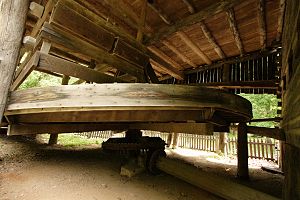
Trædemølle
Trædemølle drevet af okser
En trædemølle er tømmerkonstruktion med et møllehjul, lavet af brædder. Hjulet drejes rundt ved at en person eller et dyr går rundt inden i det. Derved kan det trække en lille kværn eller en pumpe. Et meget ensidigt og kedeligt arbejde.